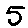
Label: 5